Thiseio

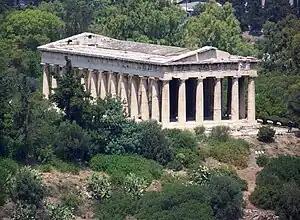
The ‘Temple of Theseus’ (Temple of Hephaestus), after which the area was named

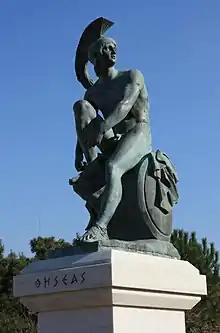
Statue of Theseus outside the Thiseio metro station

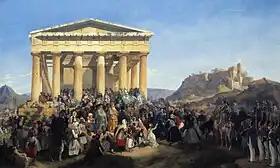
"The Entry of King Otto of Greece into Athens" by Peter von Hess, 1839

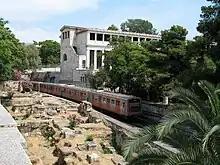
A metro line between the Stoa of Attalos and a basilica’s ruins

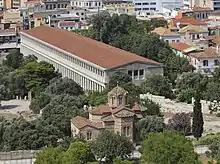
The Byzantine Church of the Holy Apostles next to the Stoa of Attalos

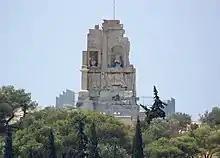
The Roman-era Philopappos Monument

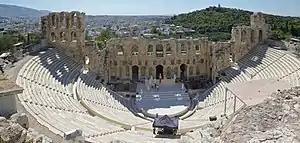
The Odeon of Herodes Atticus, open-air ancient theatre

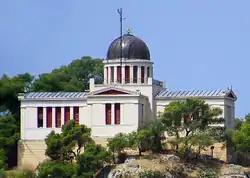
The National Observatory atop the Hill of Nymphon

Thiseio or Thissio is a traditional neighbourhood in the old city of Athens, Greece, northwest of the Acropolis, and surrounded by the archaeological sites of the Agora, Keramikos and Pnyx. The name refers to the Temple of Hephaestus, which was mistakenly known as "Thiseion", in reference to Theseus, the mythical king of Athens.